Master of the Sienese Straus Madonna

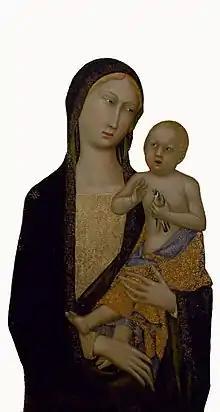
Virgin and Child in the MFAH for which the master is named

He was active in Siena and is named after a depiction of a "Madonna and Child" donated by the Straus family to the Museum of Fine Arts, Houston. He is considered to be the same person as Master of the Ashmolean Crucifixion.